Slow loris

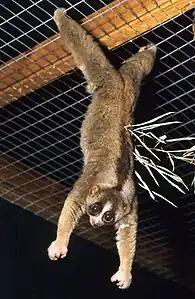
Slow lorises have a special network of capillaries in their hands and feet that allow them to cling to branches for hours without losing sensation.

Studies suggest that slow lorises are polygynandrous. Infants are either parked on branches while their parents find food or else are carried by one of the parents. Due to their long gestations (about six months), small litter sizes, low birth weights, long weaning times (three to six months), and long gaps between births, slow loris populations have one of the slowest growth rates among mammals of similar size. Pygmy slow lorises are likely to give birth to twins—from 50% to 100% of births, depending on the study; in contrast, this phenomenon is rare (3% occurrence) in Bengal slow lorises. A seven-year study of captive-bred pygmy slow lorises showed a skewed sex distribution, with 1.68 males born for every 1 female.